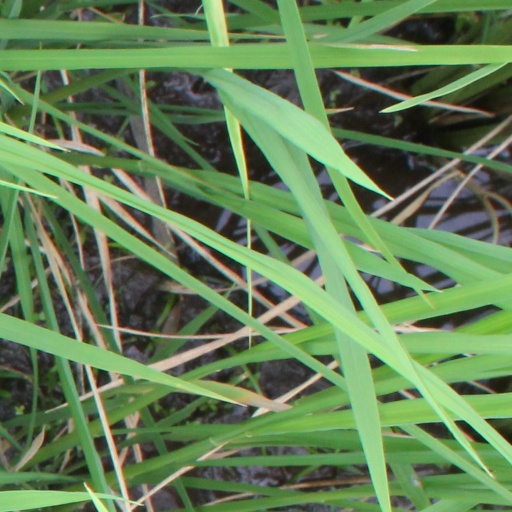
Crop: rice